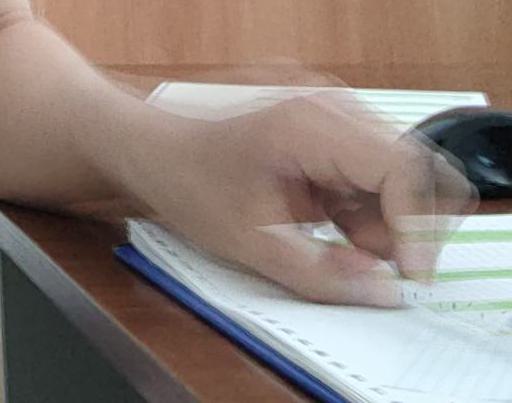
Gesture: no_gesture